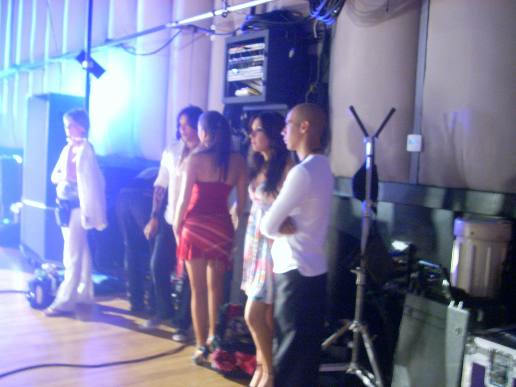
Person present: Yes